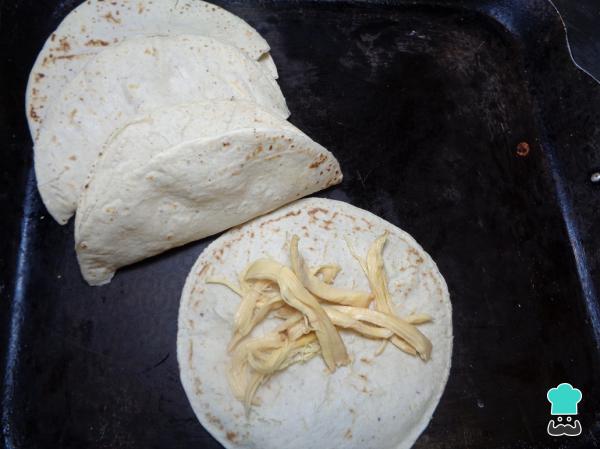
Por otra parte tomamos las tortillas de maíz calientes para formar las enchiladas de aguacate y las llenamos con un poco de pollo deshebrado.